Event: Nepal Earthquake
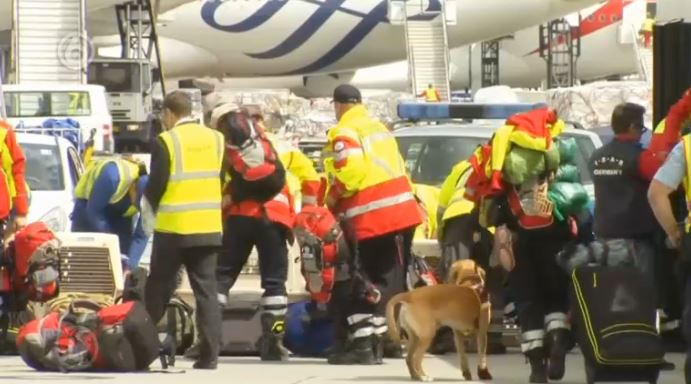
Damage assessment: no_damage